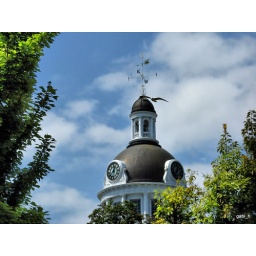
A bird flies by the Kingston City Hall clock tower. Kingston Ontario.